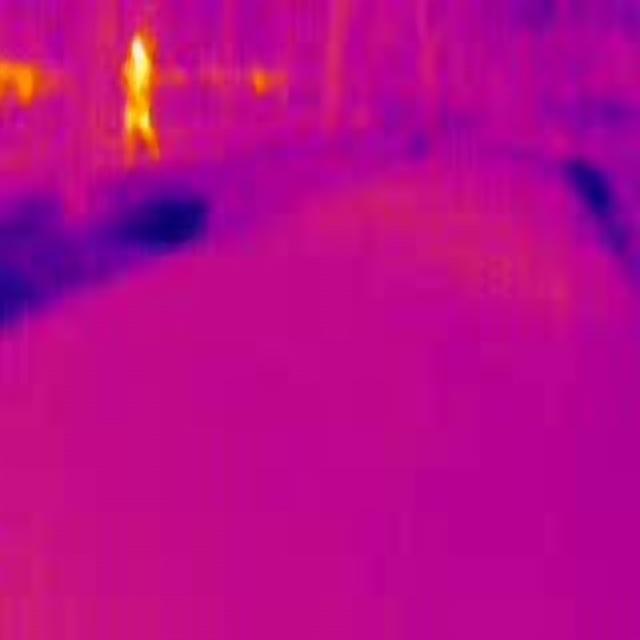
Detected objects:
label: person